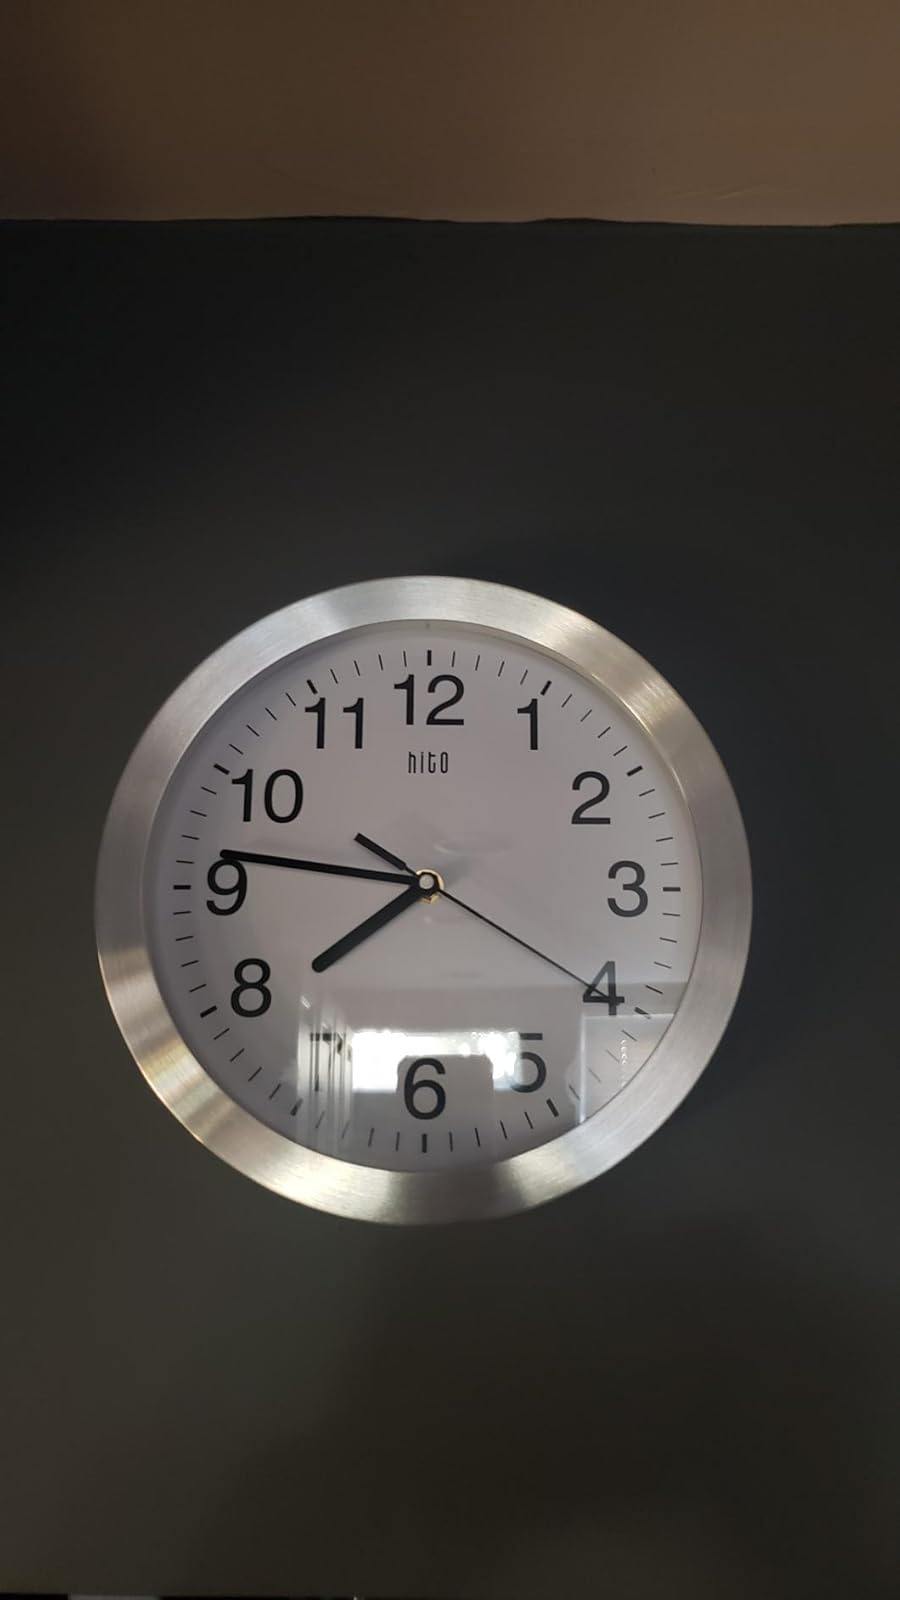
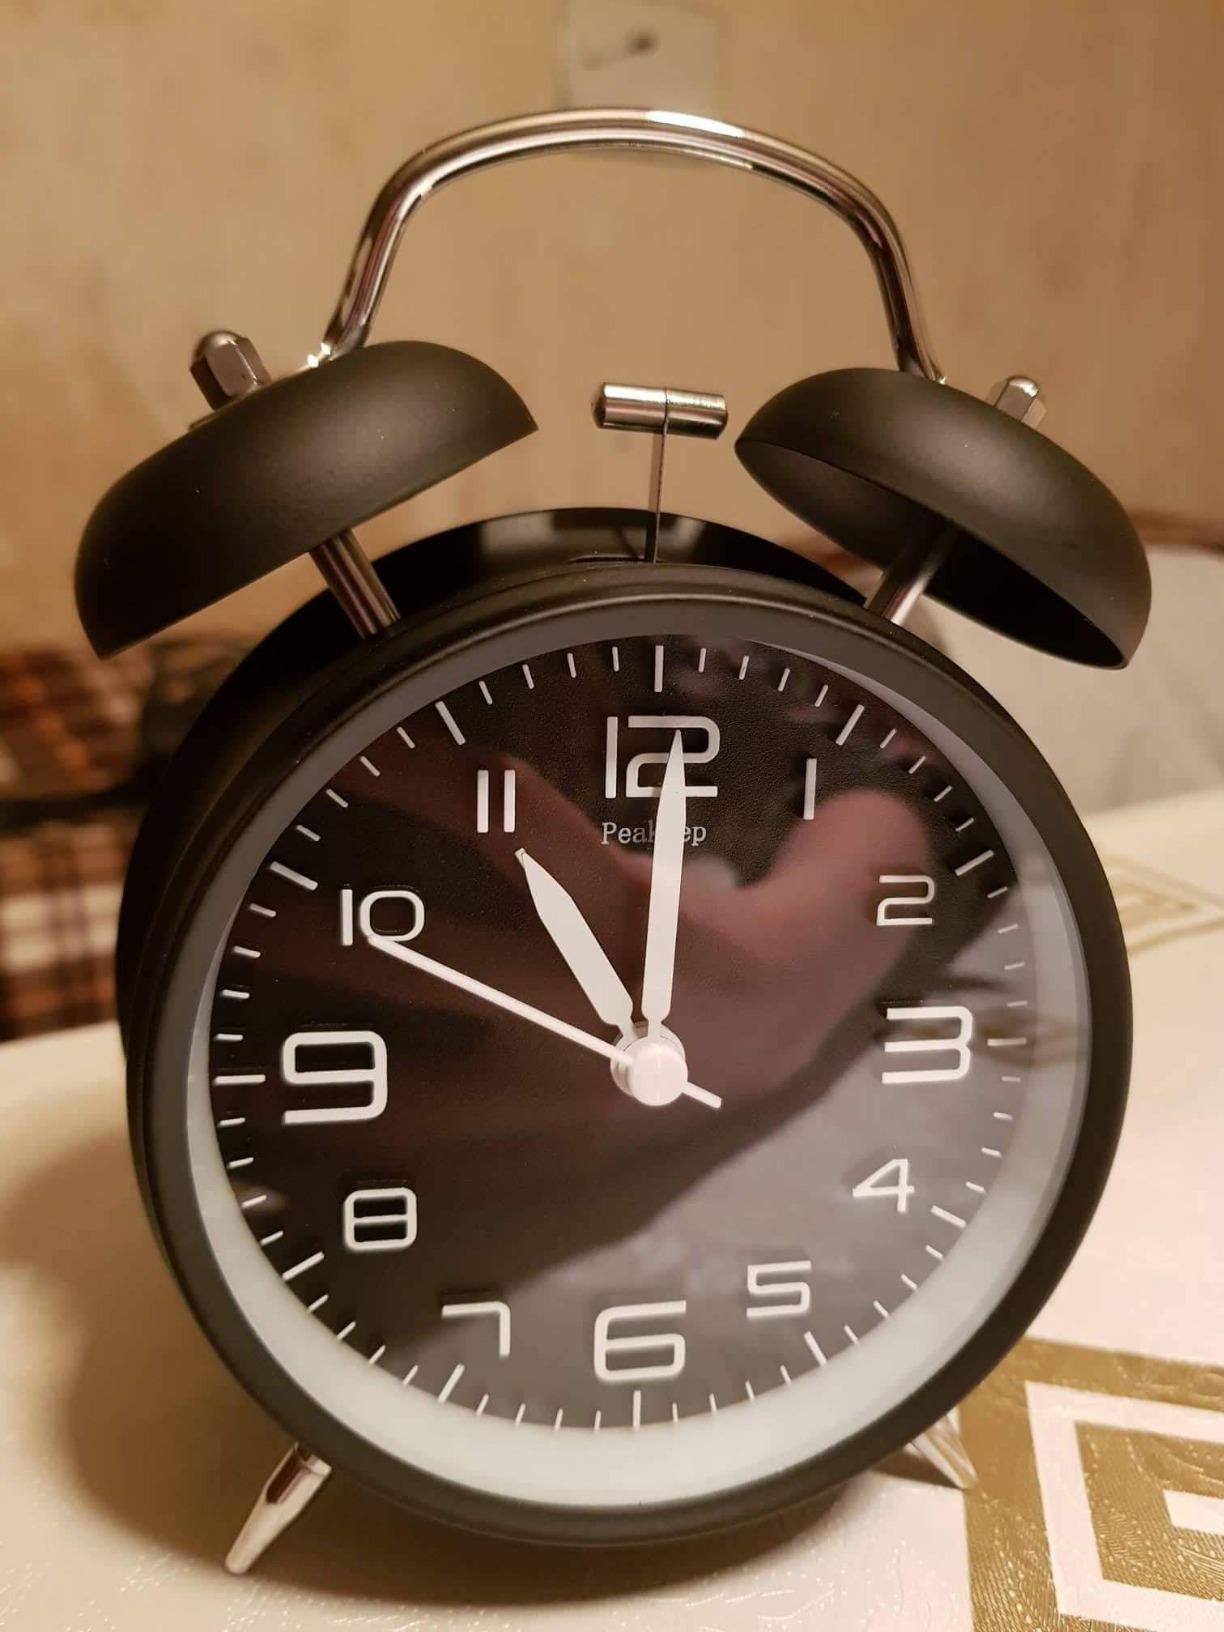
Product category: clock
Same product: no